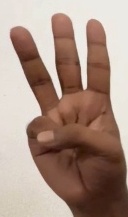
ASL sign: 6